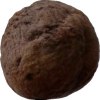
Label: peach